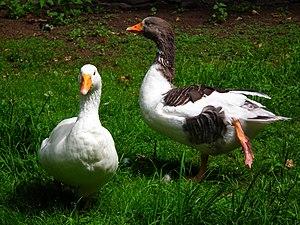
Cette liste des races d'oie domestique n'est pas exhaustive. Les races de type Anser anser et Anser cygnoides ne sont pas différenciées car les croisements ont été tels que seules des analyses génétiques poussées permettraient de définir le pourcentage de l'une et l'autre dans les races.. Certaines races portent des noms différents selon les pays avec souvent des traductions erronées ou des dénominations fantaisistes. L'oie de Lege est un bon exemple : Lege en allemand signifie pondeuse. La Deustche Legegans est donc tout simplement une oie pondeuse allemande. L'oie de Guinée vient en fait de Chine. L'oie africaine de Hong Kong. Les dénominations erronées ainsi que les noms étrangers d'origine renvoient à la dénomination correcte.